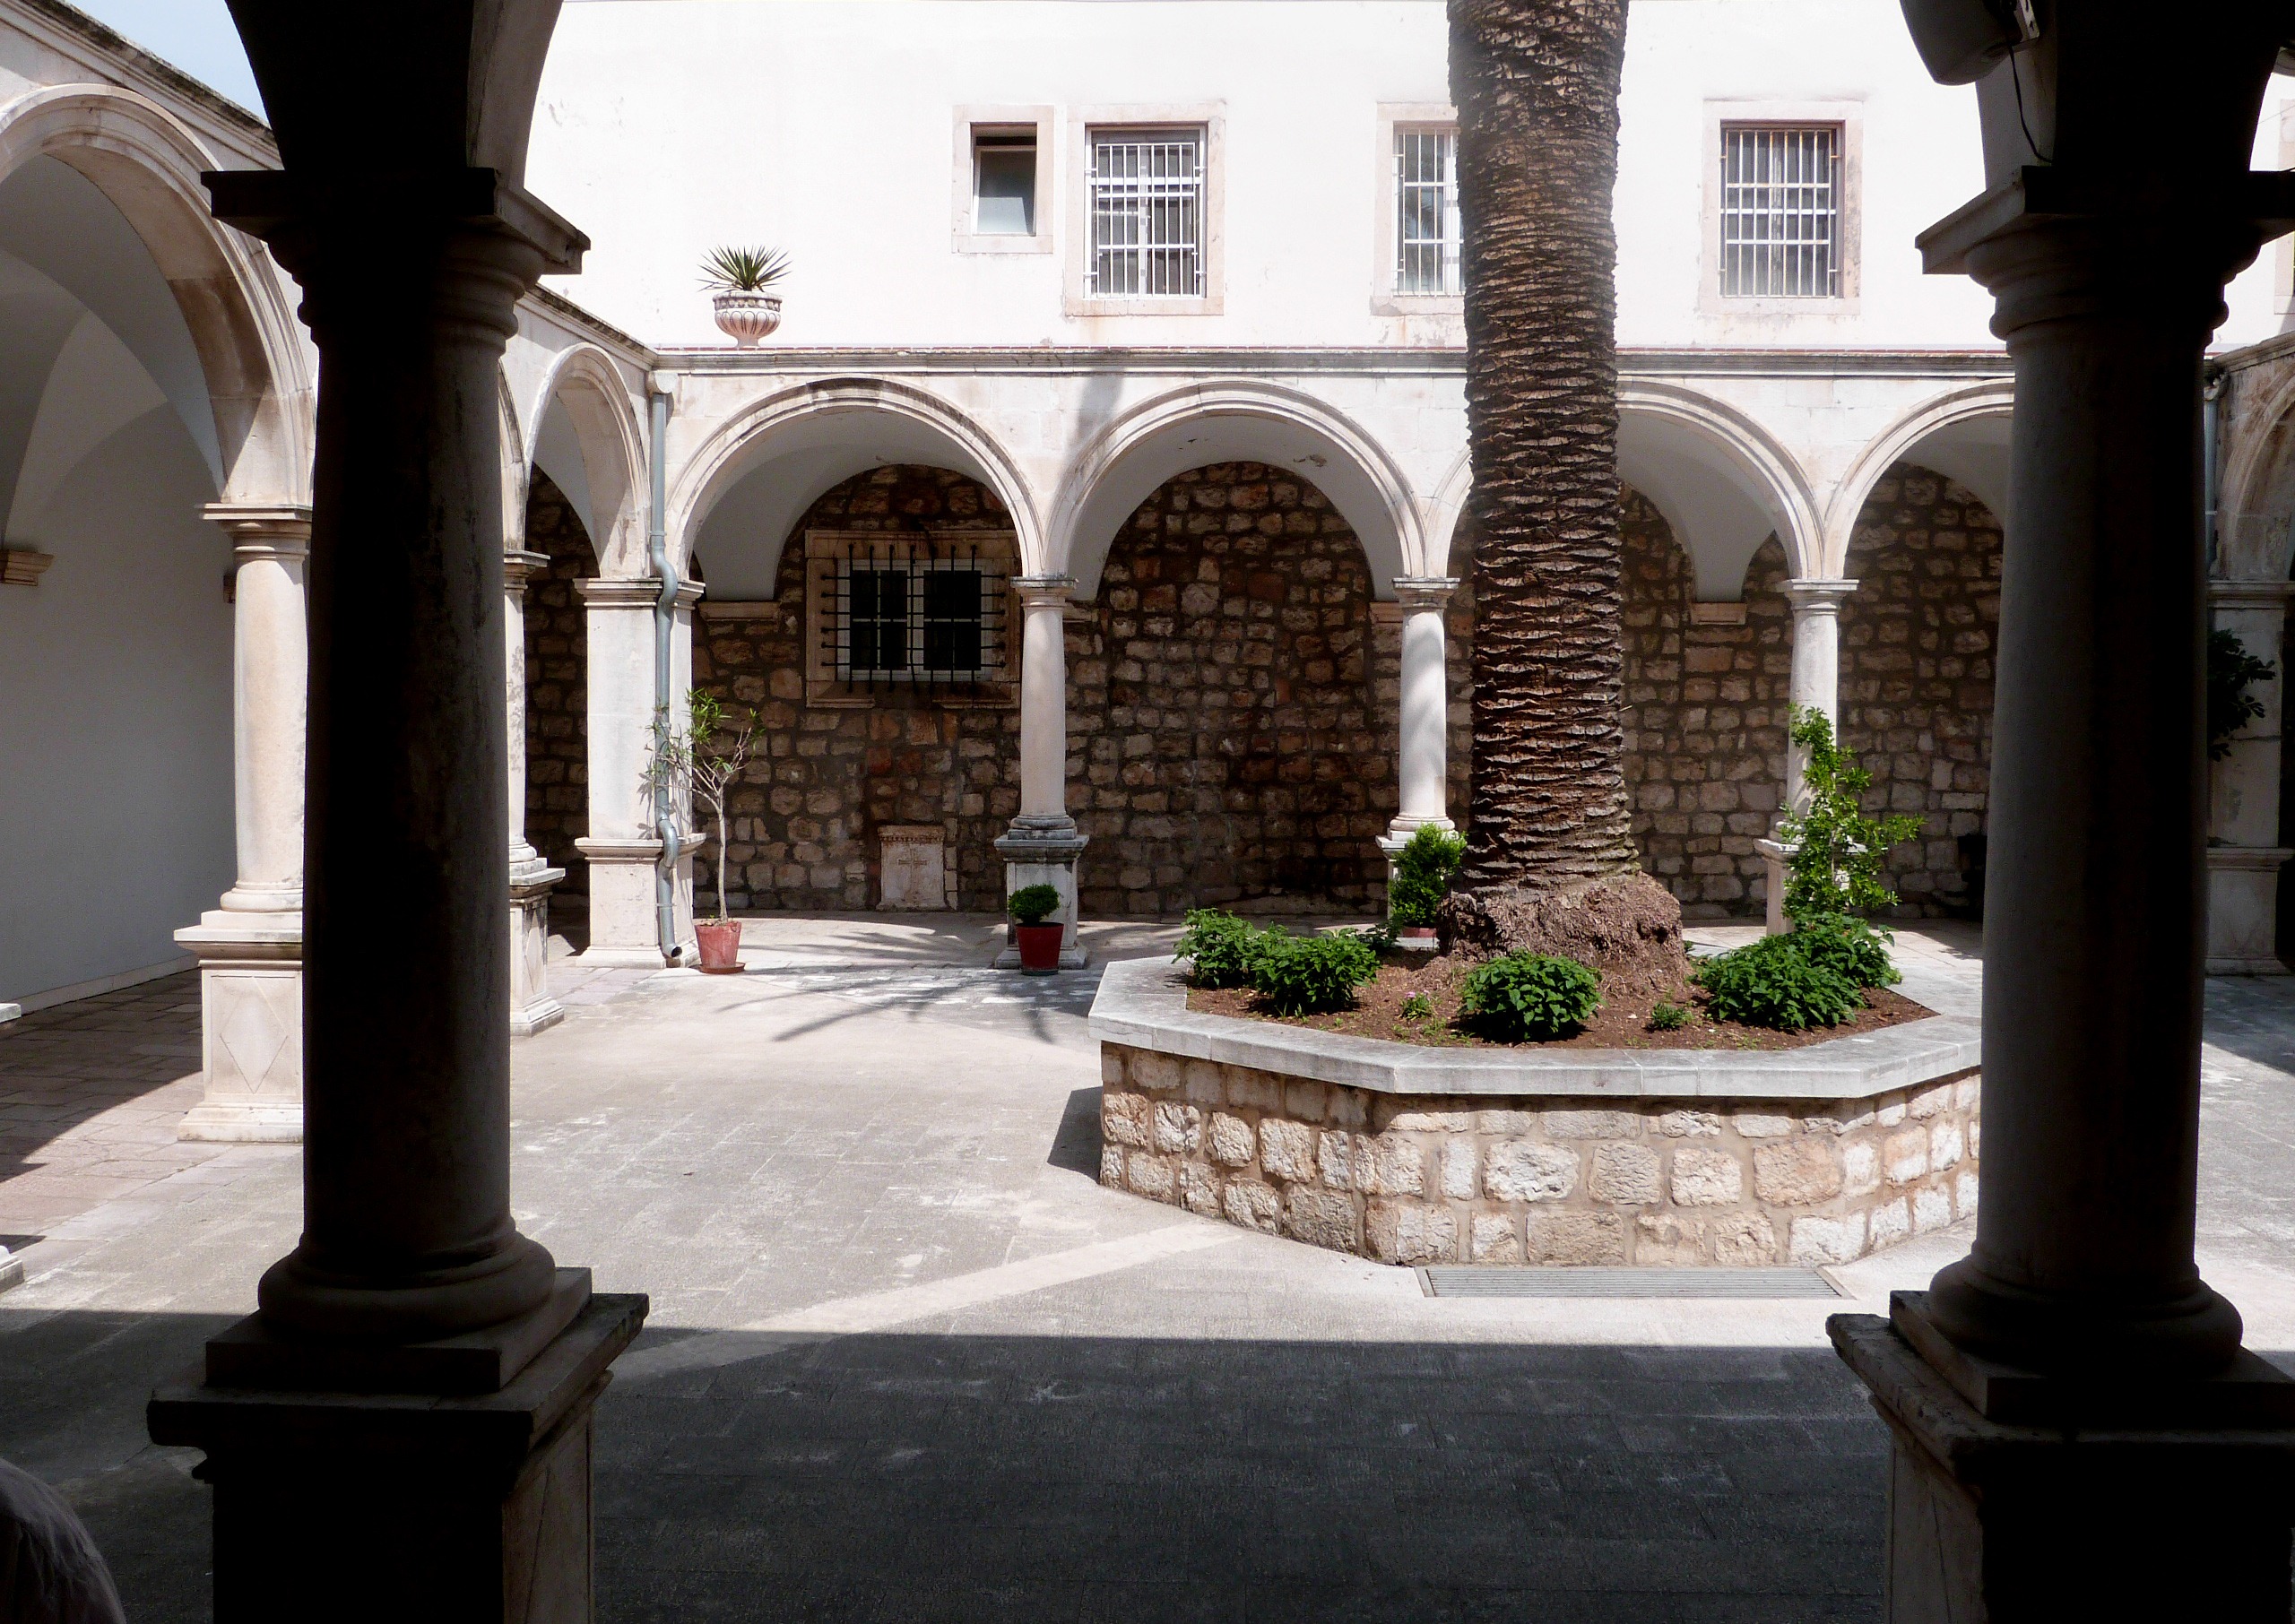
tree, outdoor, architecture, mansion, palace, home, arch, column, atrium, church, lighting, concrete, outdoors, courtyard, columns, pillars, estate, hacienda, paving stones